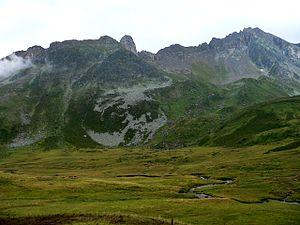
Le massif du Beaufortain est un massif des Alpes françaises situé à cheval sur les deux départements de Savoie.